Thomas Gainsborough

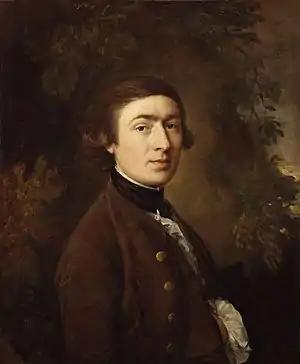
"Self-Portrait" (1759)

Thomas Gainsborough (14 May 1727 (baptised) – 2 August 1788) was an English portrait and landscape painter, draughtsman, and printmaker. Along with his rival Sir Joshua Reynolds, he is considered one of the most important British artists of the second half of the 18th century. He painted quickly, and the works of his maturity are characterised by a light palette and easy strokes. Despite being a prolific portrait painter, Gainsborough gained greater satisfaction from his landscapes. He is credited (with Richard Wilson) as the originator of the 18th-century British landscape school. Gainsborough was a founding member of the Royal Academy.